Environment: real
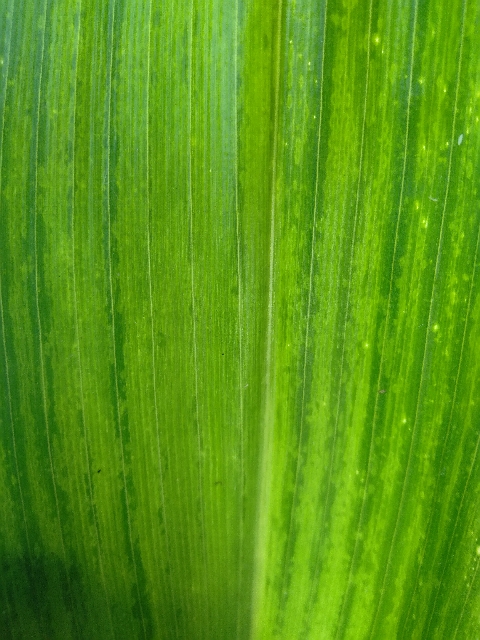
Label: lethal_necrosis